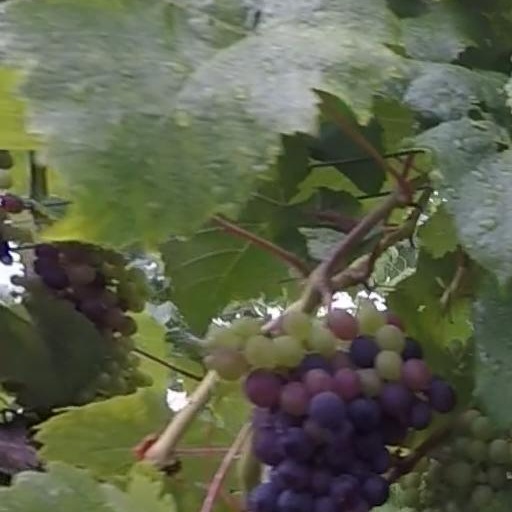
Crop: grape